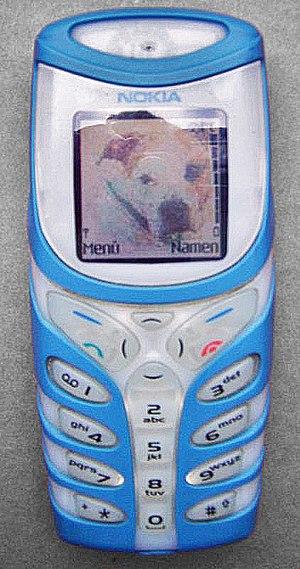
Le Nokia 5100 est un téléphone cellulaire robuste conçu par Nokia.